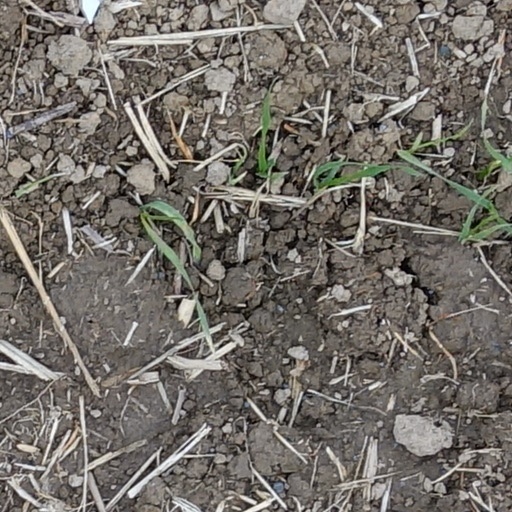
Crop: wheat